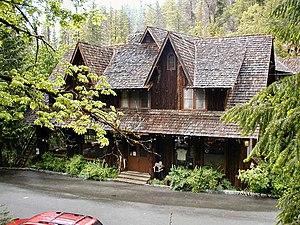
Le style Pacific Lodge est un style d'architecture d'Amérique du Nord mal défini, fondé sur des notions vagues de maisons en cèdre qui rappellent les cabanes des premiers habitants de la région Nord-Ouest Pacifique des États-Unis et du Canada.